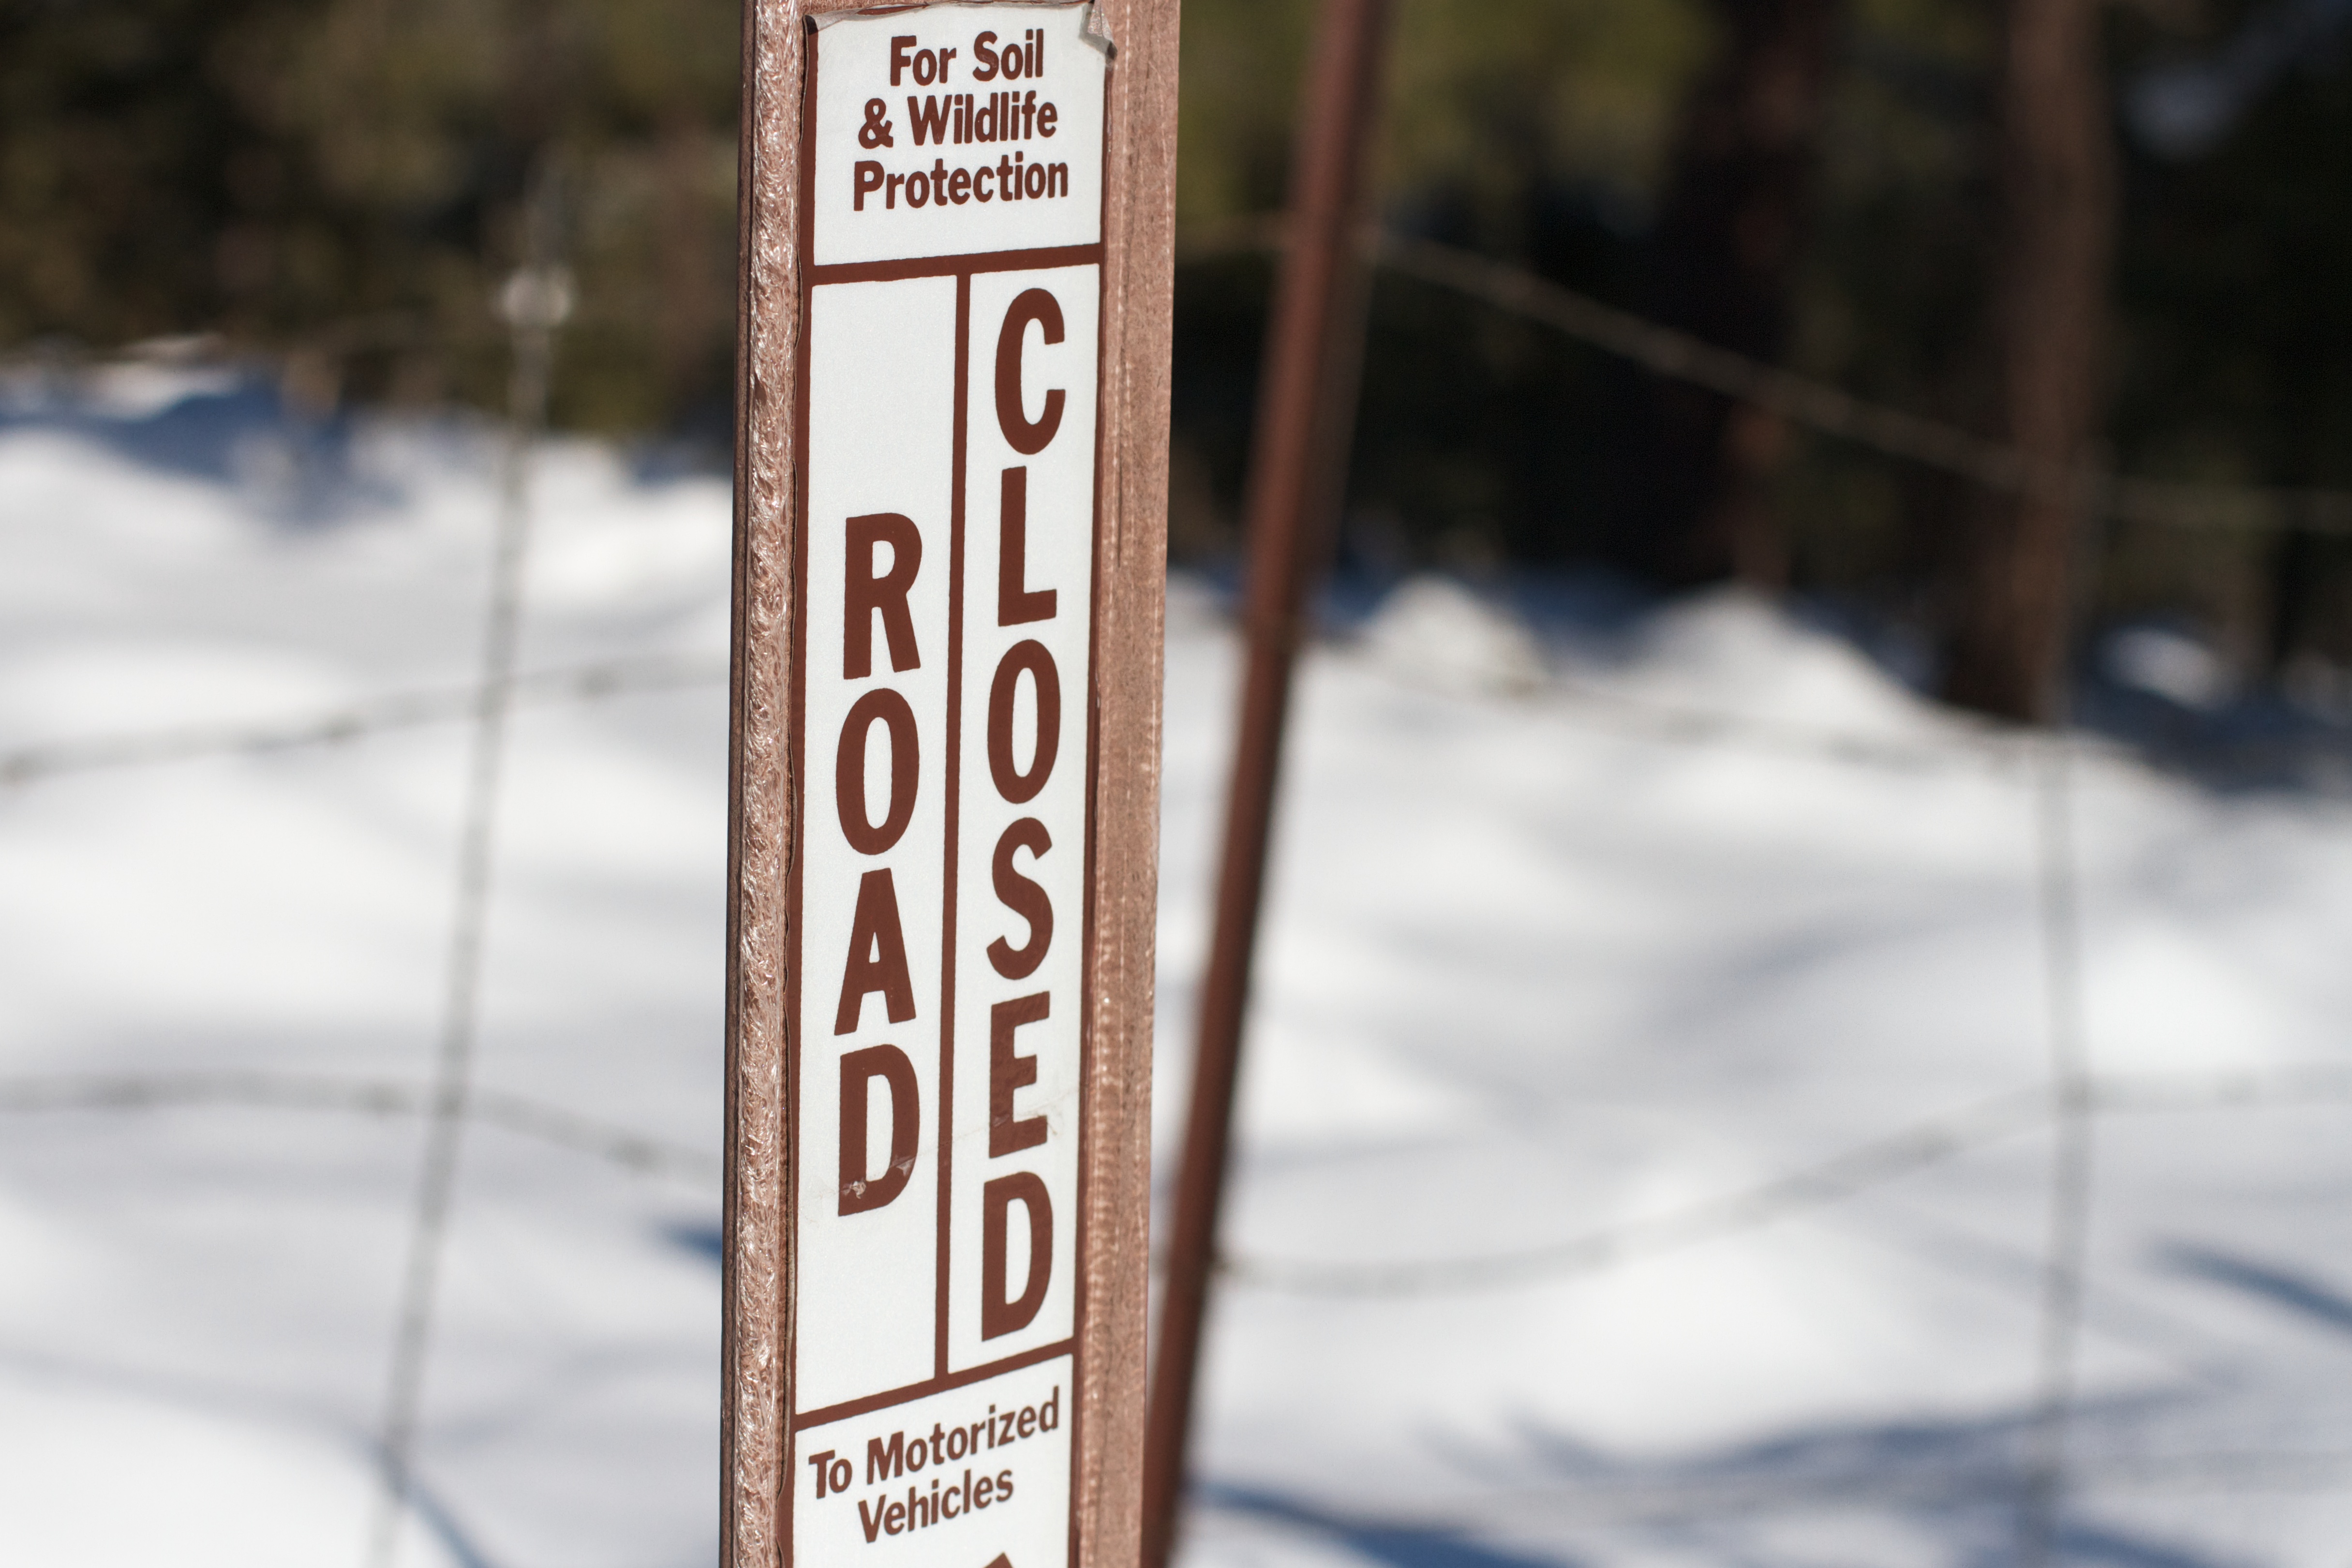
snow, winter, sign, weather, season